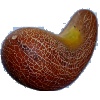
Label: Cucumber Ripe 1